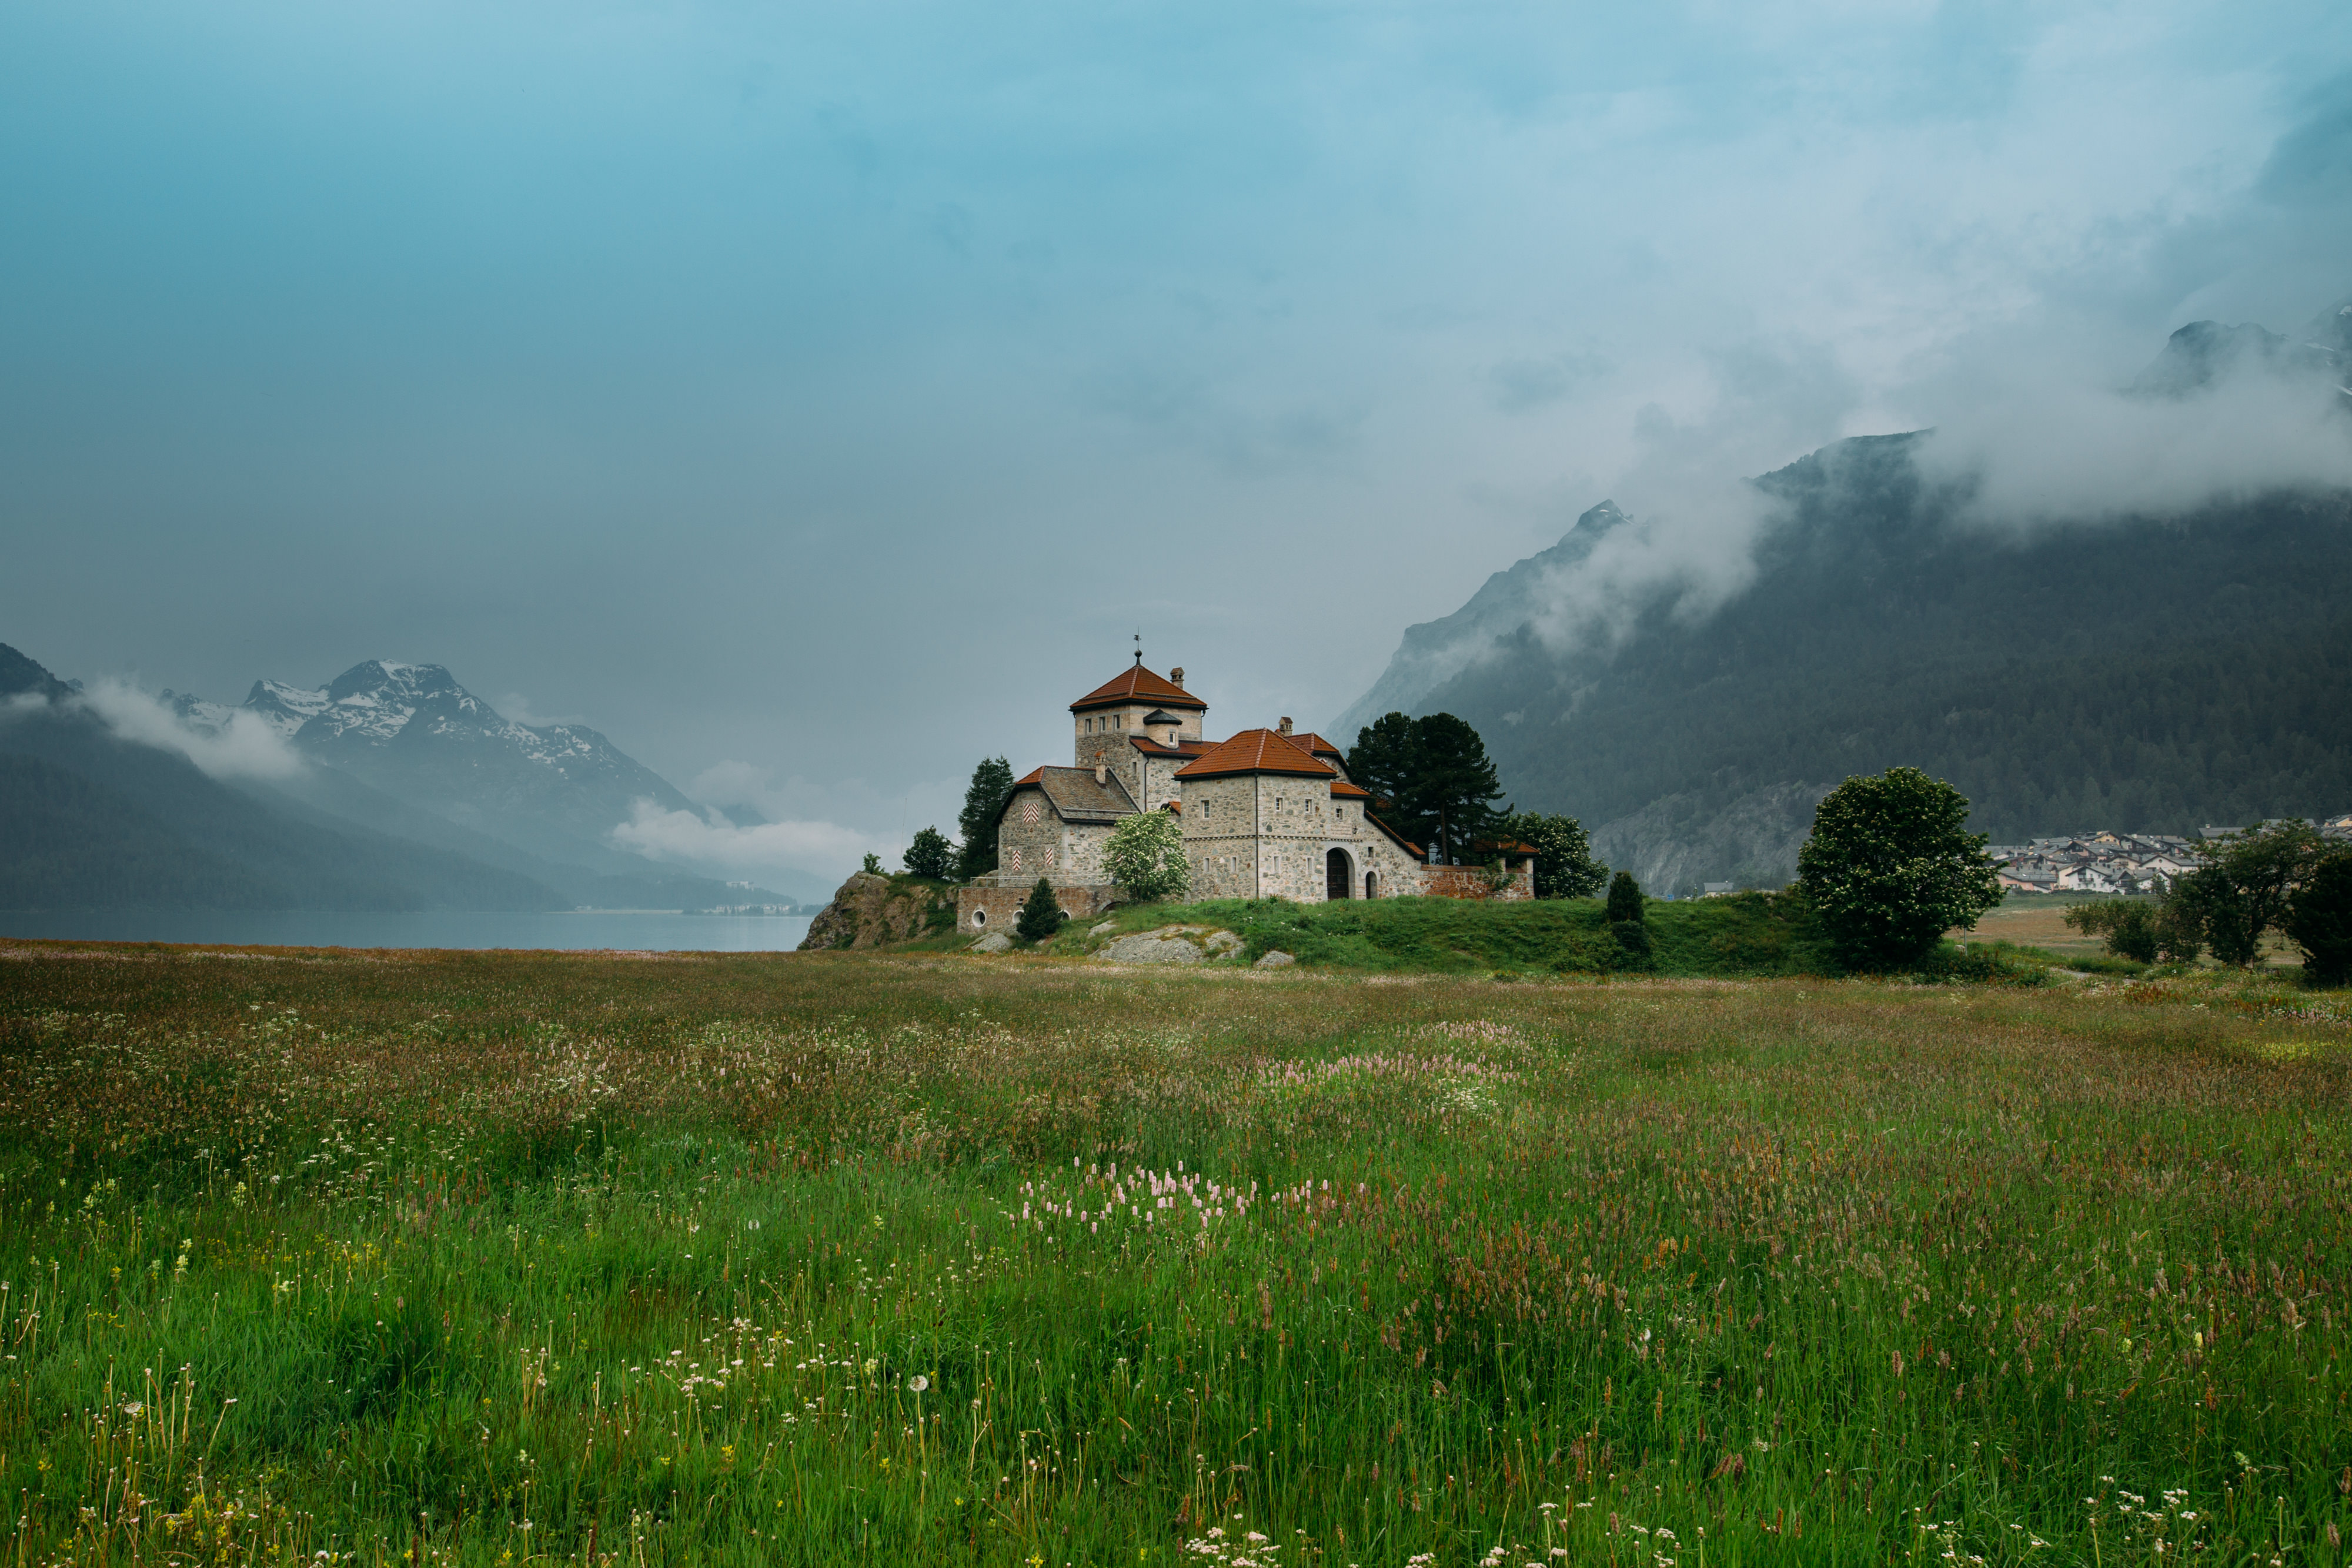
landscape, nature, grass, wilderness, mountain, cloud, sky, sunset, mist, field, meadow, prairie, countryside, morning, hill, dawn, mountain range, summer, idyllic, rural, scenic, scenery, agriculture, plain, trees, outdoors, clouds, daylight, mountains, grassland, plateau, habitat, highlands, rural area, natural environment, geographical feature, atmospheric phenomenon, mountainous landforms, stone structure